Mongol invasion of Khorasan

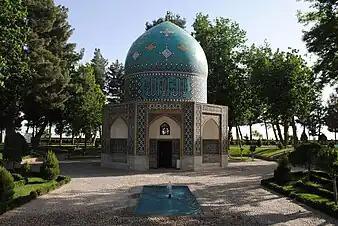
The mausoleum of Attar of Nishapur, a Persian poet who was killed during the sack of Nishapur, was built during the Timurid Renaissance in the 15th century.

Tolui had meanwhile marched on south-westerly towards Nishapur, which had already seen a number of events during the war. Muhammad II, the ruler of the Khwarazmian Empire, had arrived nearly a year earlier on 18 April 1220, fleeing the Mongol advance in Transoxiana. He departed in mid-May that year, just in time to escape the armies of Jebe and Subutai, who arrived the following day. The city submitted to the generals, who requested them to reduce their walls and aid any Mongols who passed by. However, the city did not heed these instructions and instead began causing trouble for the Mongols, killing Toquchar when he attempted to enforce control. Jalal al-Din, the eldest son and heir of the now-deceased Muhammad II, arrived at the city on 10 February 1221, attempting to escape the ongoing Mongol siege at Gurganj, the capital of the empire; he remained at the city for only a couple of days before departing in the direction of Zozan.